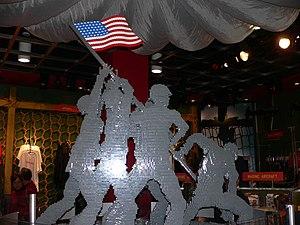
Raising the Flag on Iwo Jima est une photographie renommée prise le 23 février 1945 par le photographe américain Joe Rosenthal avec un appareil Speed Graphic. Elle dépeint cinq Marines américains et un soldat infirmier de la Navy hissant le drapeau des États-Unis sur le mont Suribachi, lors de la bataille sur l'île japonaise d'Iwo Jima durant la Seconde Guerre mondiale.
Nathan Sawaya, né le 10 juillet 1972 à Colville, dans l'État du Washington aux États-Unis, est un artiste américain, basé à New York, connu pour ses œuvres entièrement réalisées à partir de briques Lego.